Massachusetts Senate's Bristol and Norfolk district

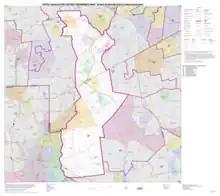
Map of Massachusetts Senate's Bristol and Norfolk district, based on the 2010 United States census.

Bristol and Norfolk is a district of the Massachusetts Senate. It covers 17.0% of Bristol County and 9.5% of Norfolk County population in 2010. Democrat Paul Feeney of Foxborough has represented the district since 2017.